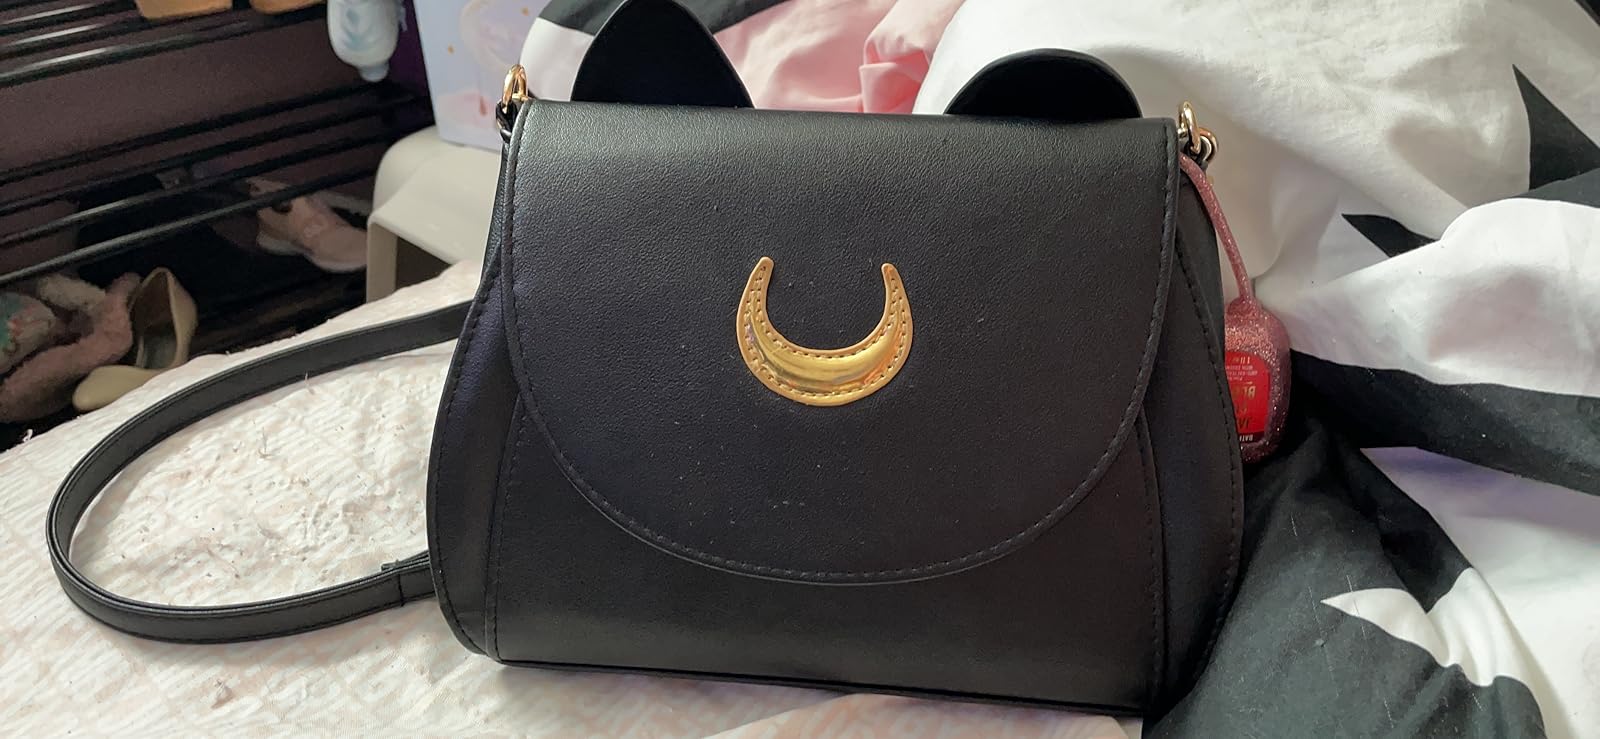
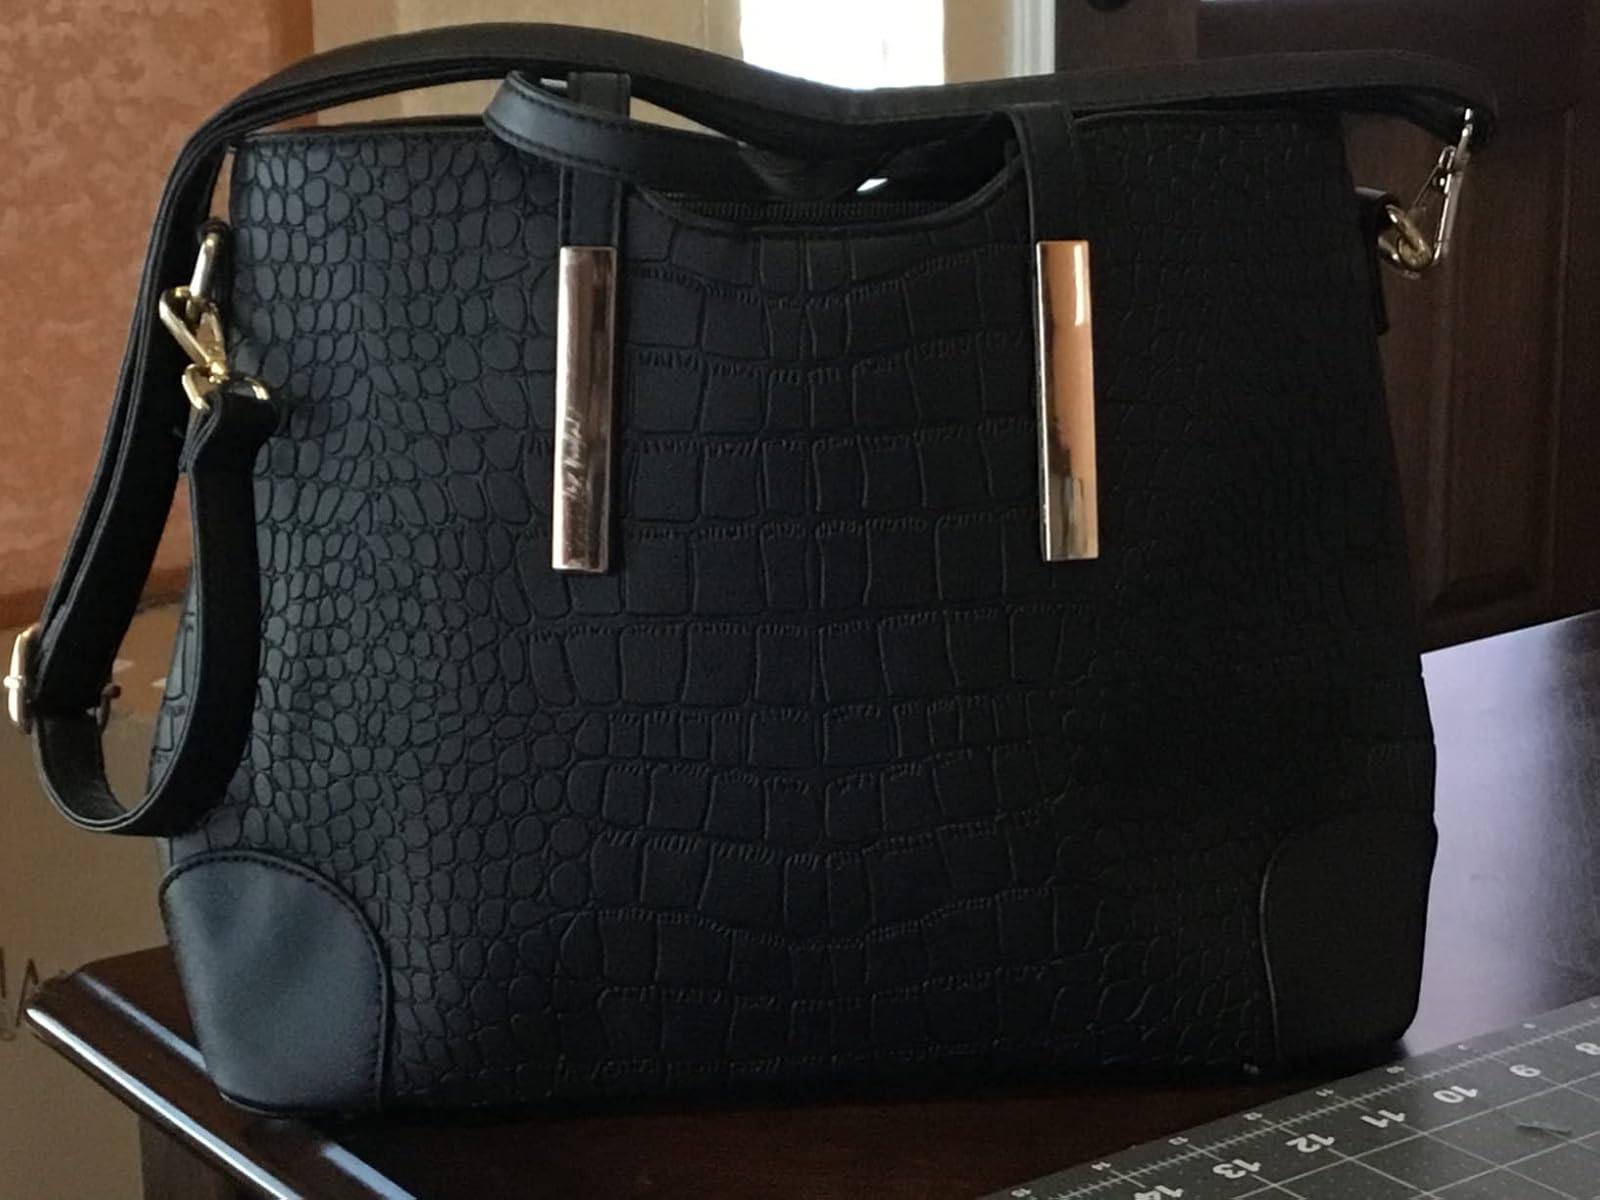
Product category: accessories_handbag
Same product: no